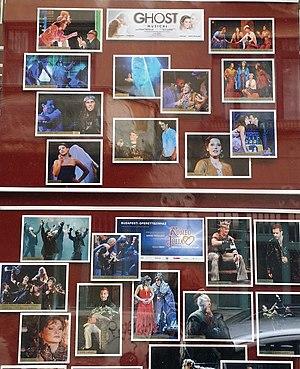
Panneau d'affichage au Budapesti Operettszínház - détails sur deux des spectacles présentés ""Ghost"" &amp
Attila Dolhai est un chanteur hongrois. Bénéficiant d'une voix de ténor, il construit sa carrière sur un mix de musique classique et de pop rock.